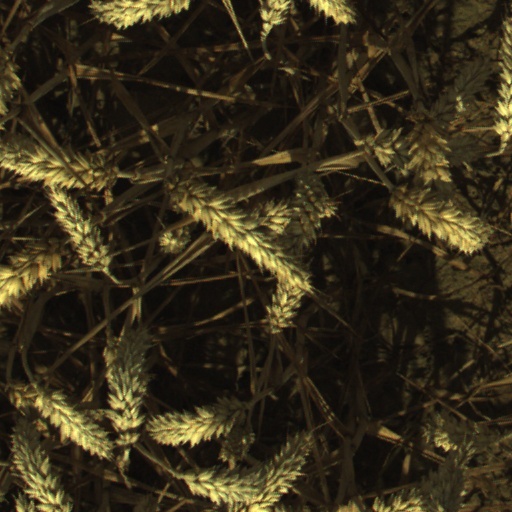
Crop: wheat